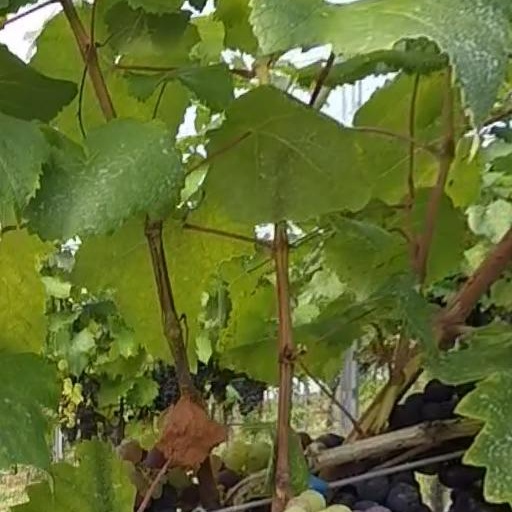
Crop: grape